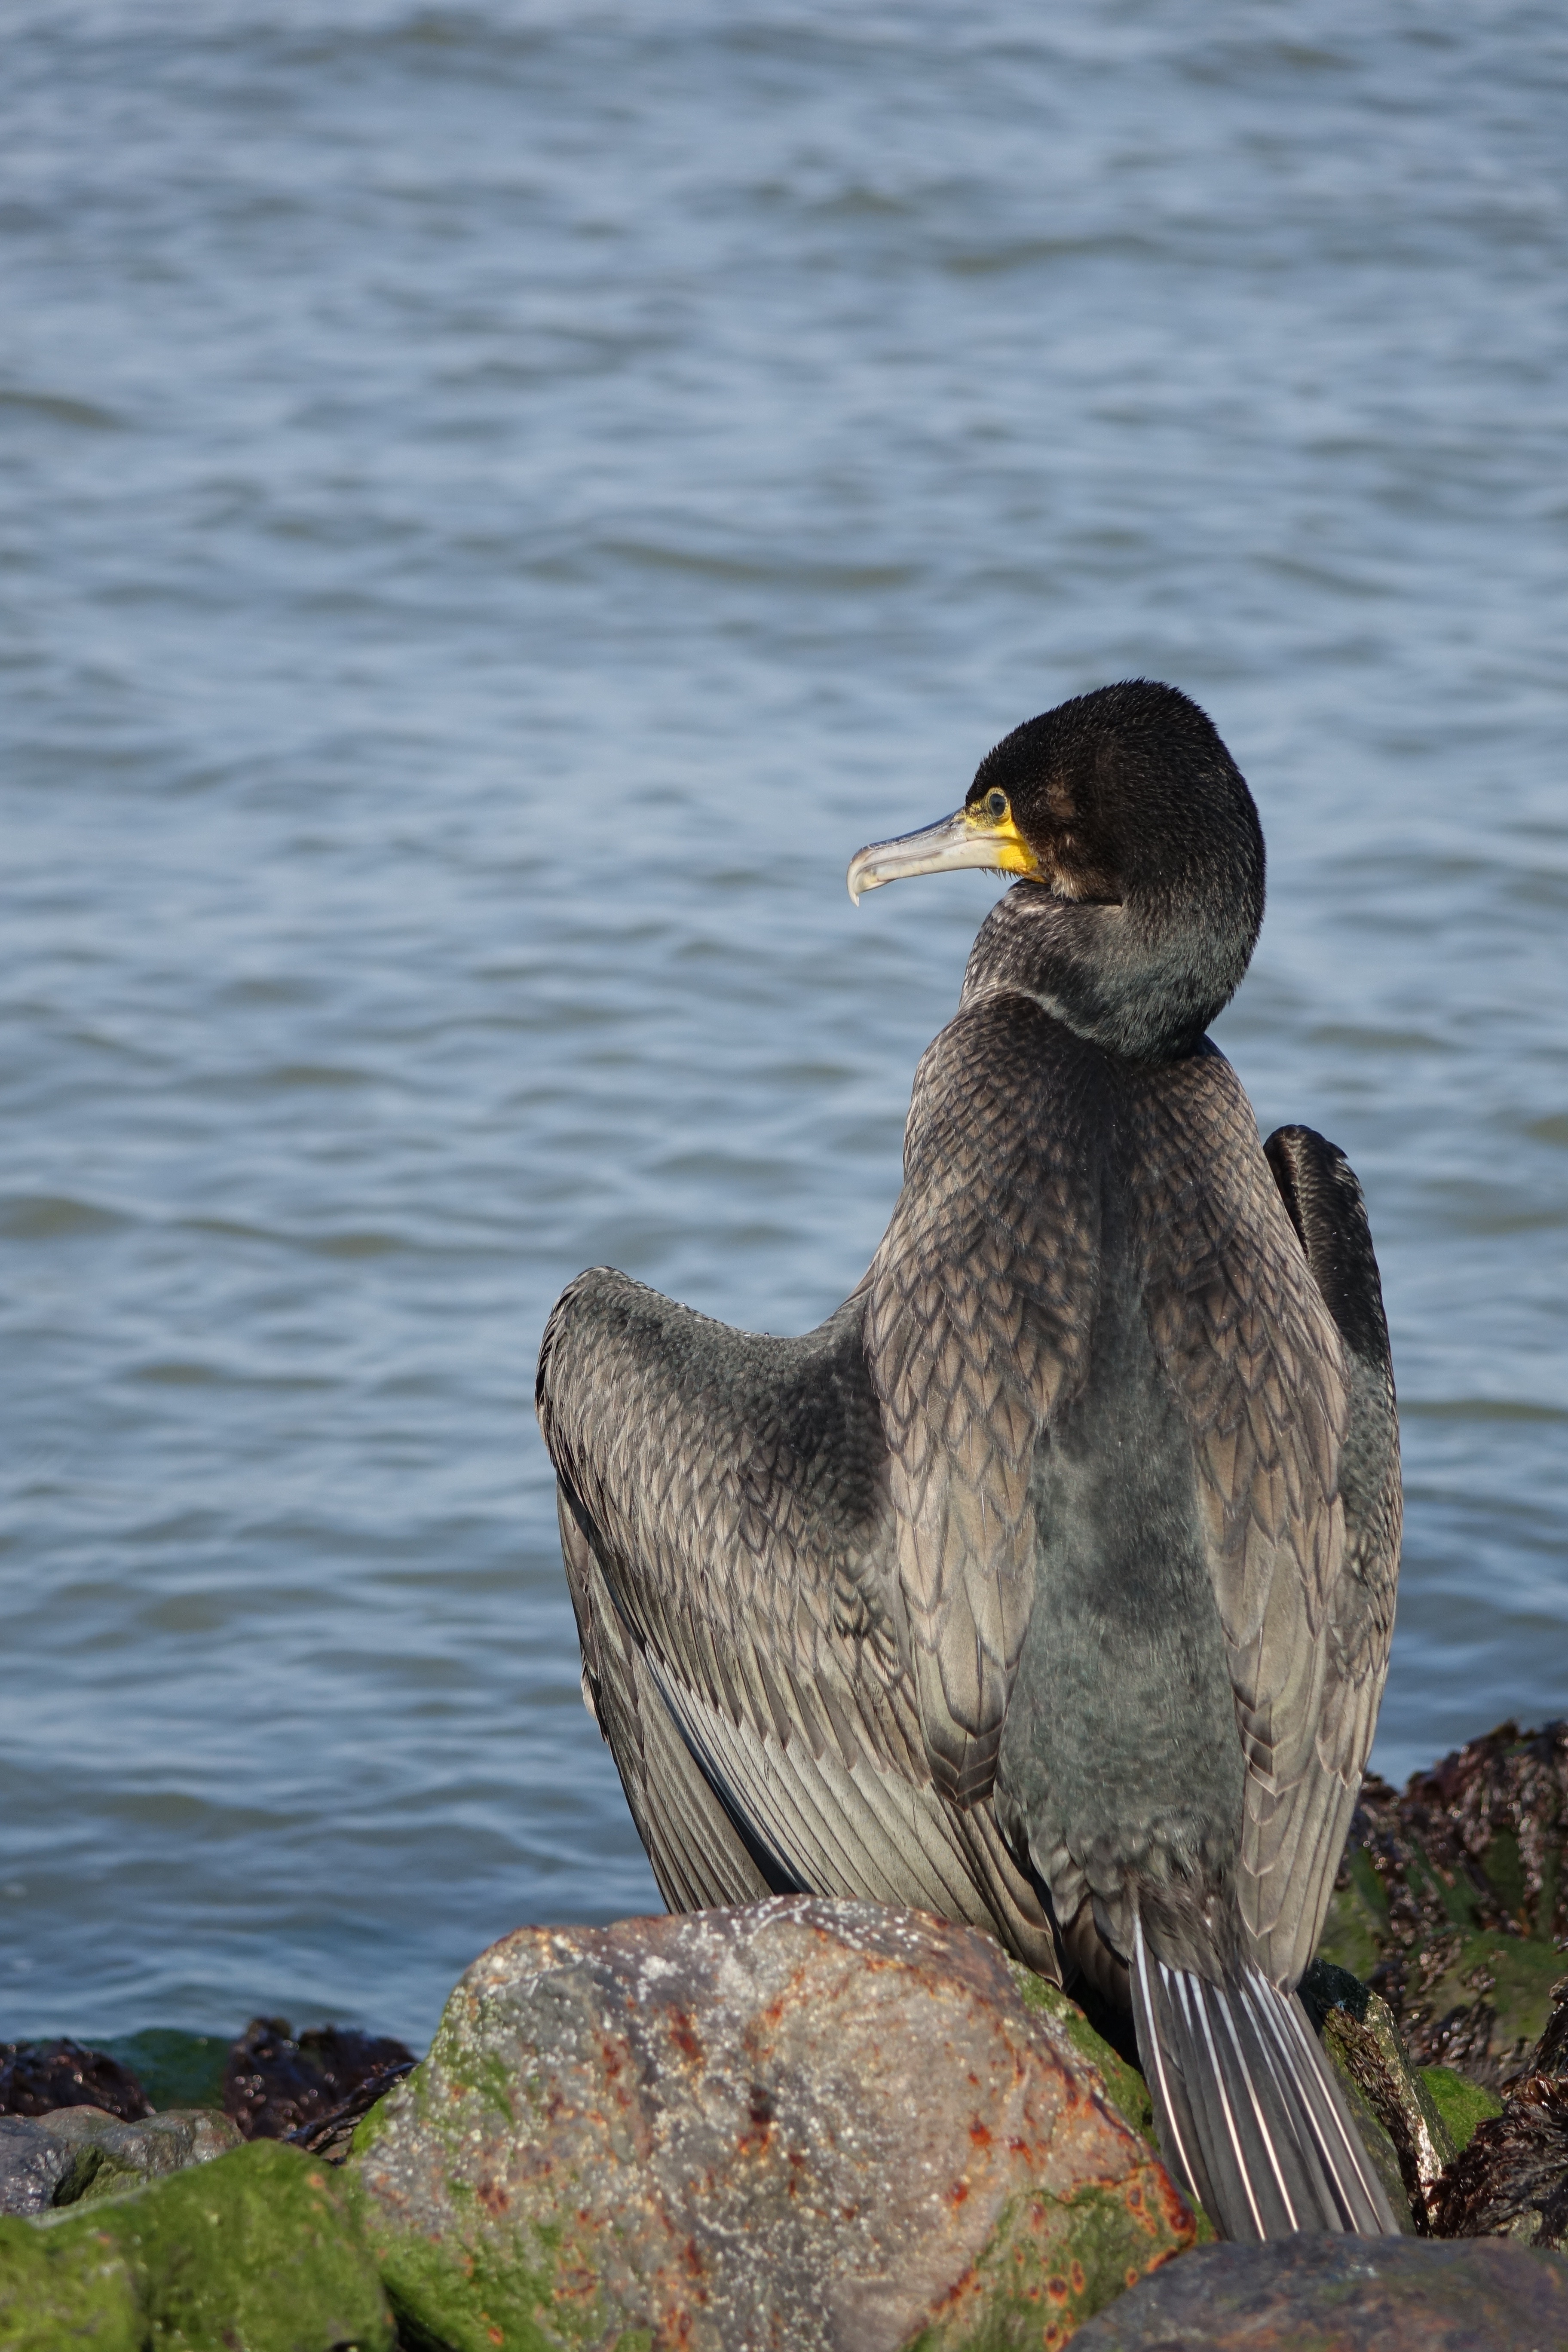
sea, coast, water, nature, bird, wildlife, beak, fauna, duck, vertebrate, cormorant, water bird, ducks geese and swans, seaduck